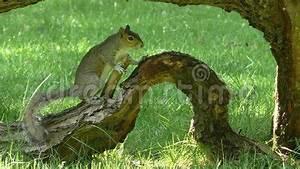
squirrel